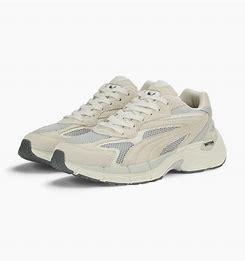
Brand: Puma
Model: Teveris Nitro